Taiwan Railway

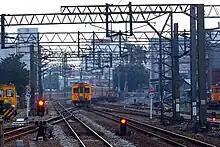
Train terminations and transfers occur at interchanges where double island platforms and full crossovers are provided. The Japanese Tokyu DR3000 DMU is departing from Shulin station, using crossovers for yard access.

To support metropolitan growth, Banqiao yard moved west to Shulin, and Nankang yard east to Qidu during the mid-2000s, extending through operations to approximately 10 miles either side. Banqiao, Taipei, and Nankang became major interchanges. Like Boston's NorthPoint project planned for a Boston & Maine yard, the former Banqiao yard is now Banqiao station and a successful TOD site. Like the CREATE (Chicago Region Environmental and Transportation Efficiency) plan, through-running allows yards and freight facilities to move from center city (Hwashan, Songshan) to suburbs (Shulin, Qidu), with cheaper land and better highway access.